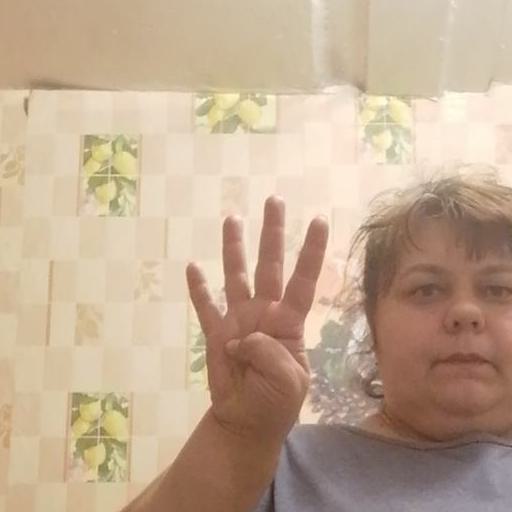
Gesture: four